List of NCAA Division I men's basketball career games played leaders

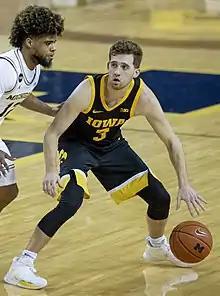
Jordan Bohannon is the all-time leader in games played with 179.

The overall top 25 is completely occupied by players who were active in the 2020–21 season and benefited from the COVID-19 waiver. The last players eligible to take advantage of this waiver will not complete their college eligibility until 2024–25, not counting any potential medical redshirt season in 2021–22 or later. For this reason, a separate list consisting solely of players who did not benefit from the waiver is being maintained.